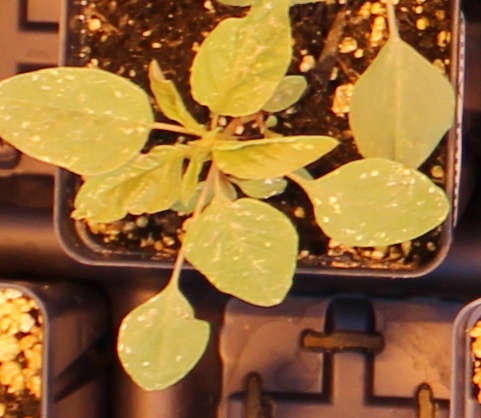
Label: Palmer Amaranth